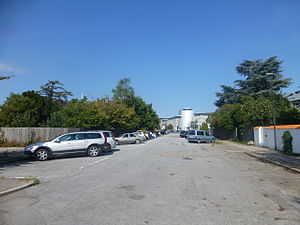
Tingskiftevej
Tingskiftevej set fra Svanemøllevej mod Strandvejen.
Tingskiftevej er en ca. 200 meter lang gade som løber skråt mellem Svanemøllevej og Strandvejen på Østerbro. Kun Østerbro i København rummer en vej af dette navn.